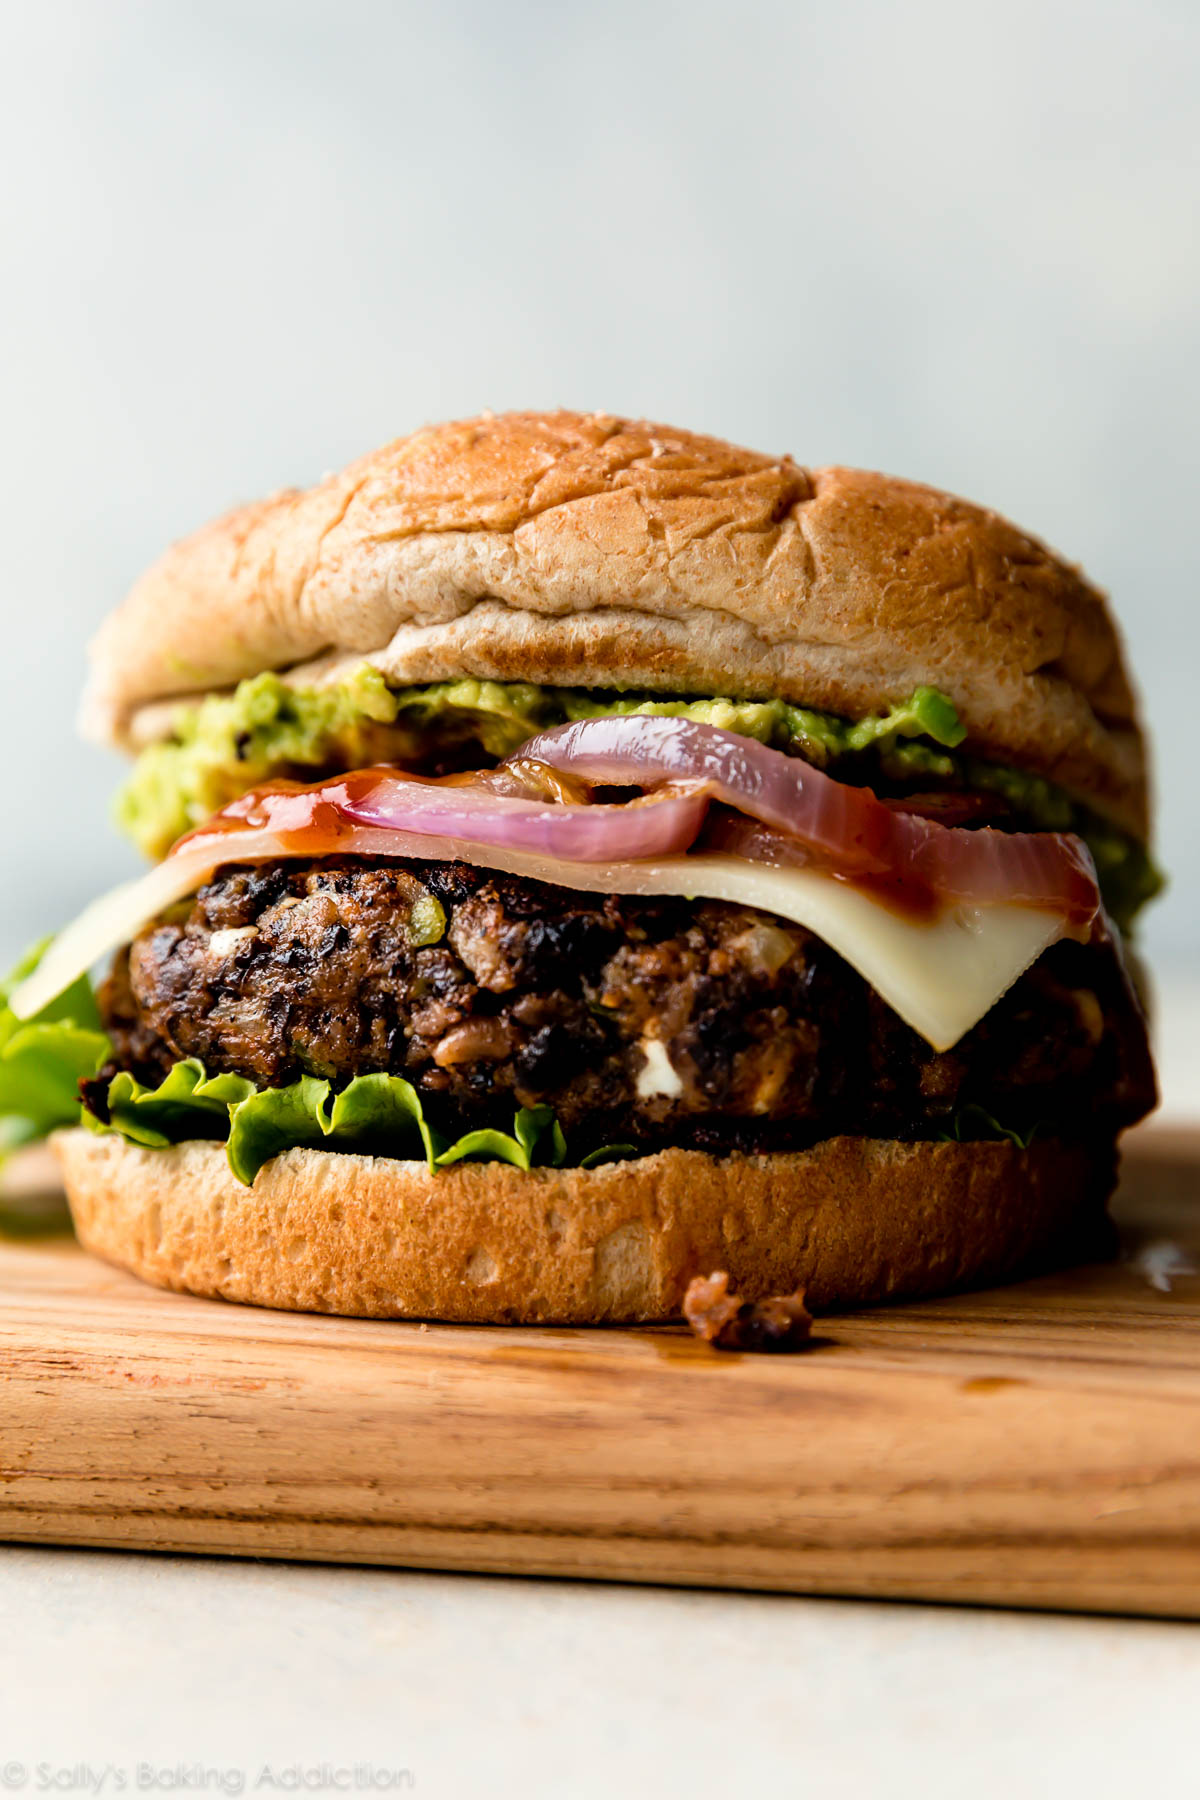
Dish: burger